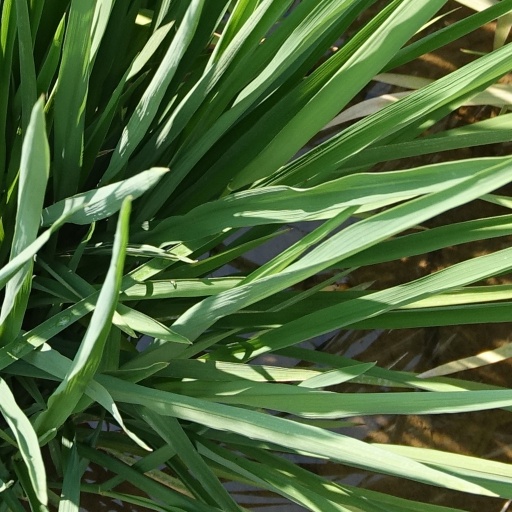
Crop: rice